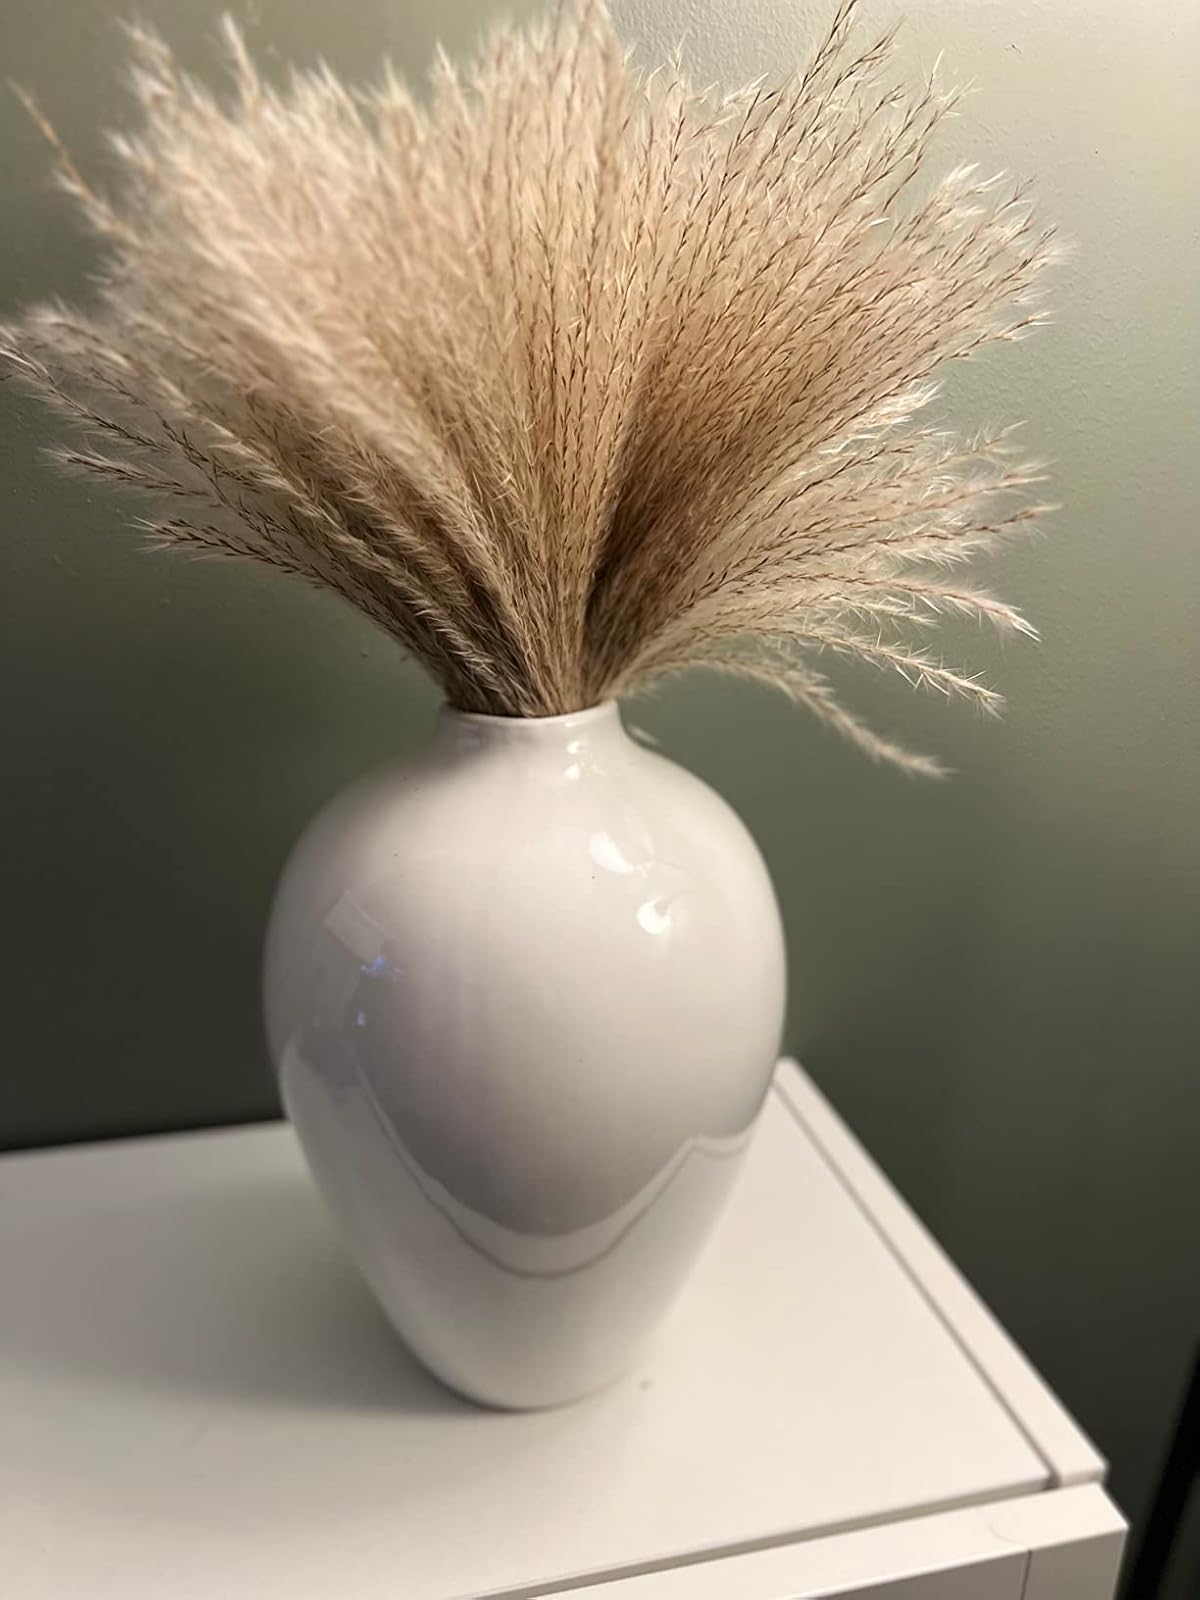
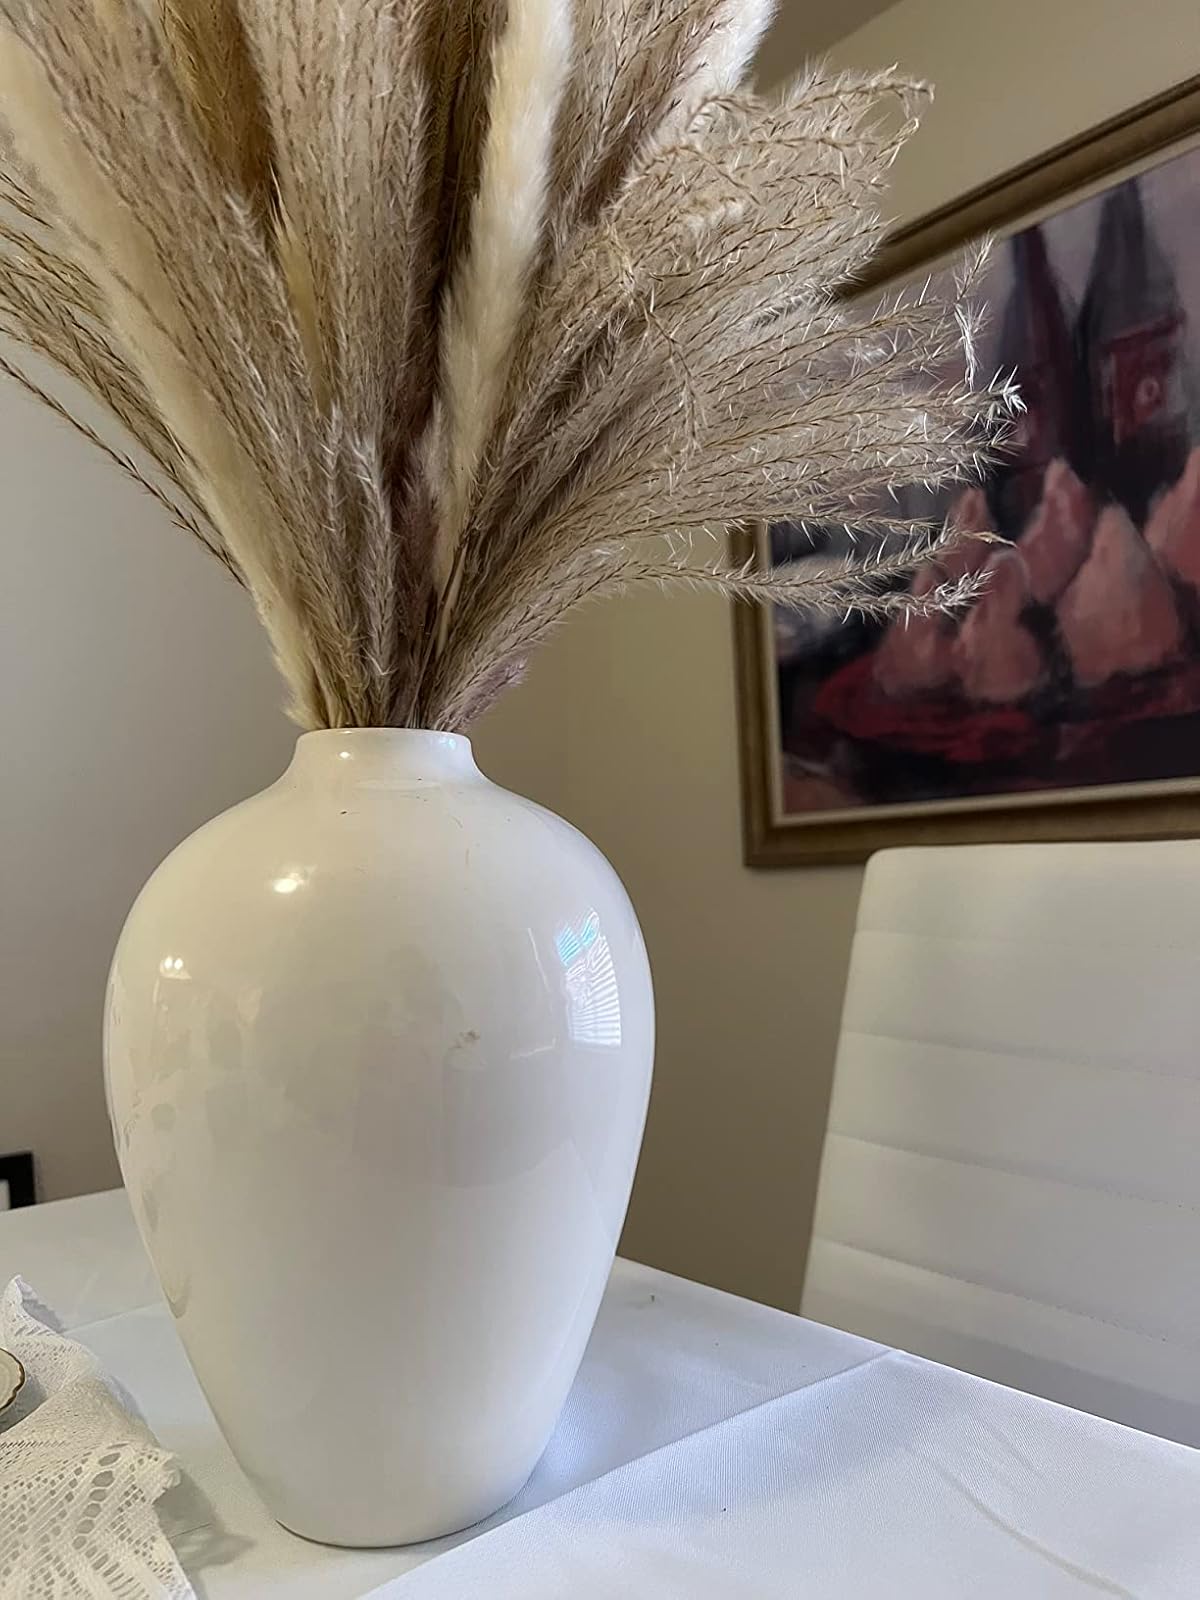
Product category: vase
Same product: yes